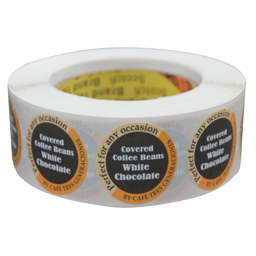
promotion made in china sticky labels